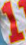
Number: 1